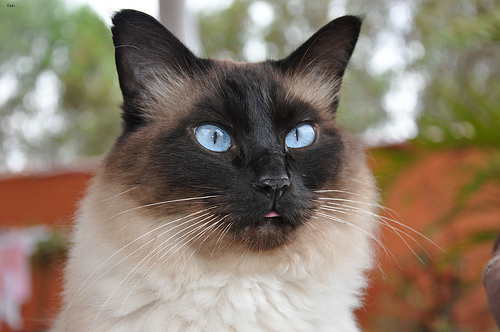
Animal: cat
Breed: birman